Berkeley railway station

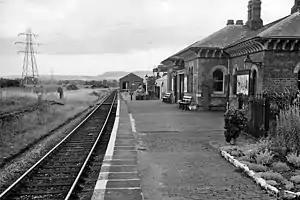
Berkeley railway station in 1961

Berkeley railway station served the town of Berkeley in Gloucestershire, England. The station was on the Sharpness Branch Line, part of the Midland Railway (MR), which connected the Bristol and Gloucester Railway main line at Berkeley Road station with the docks at Sharpness.